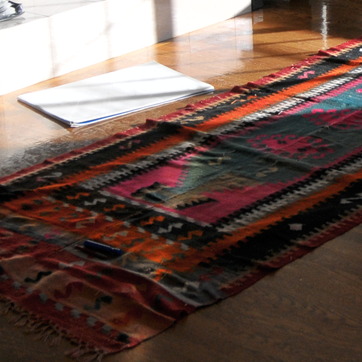
Material: carpet